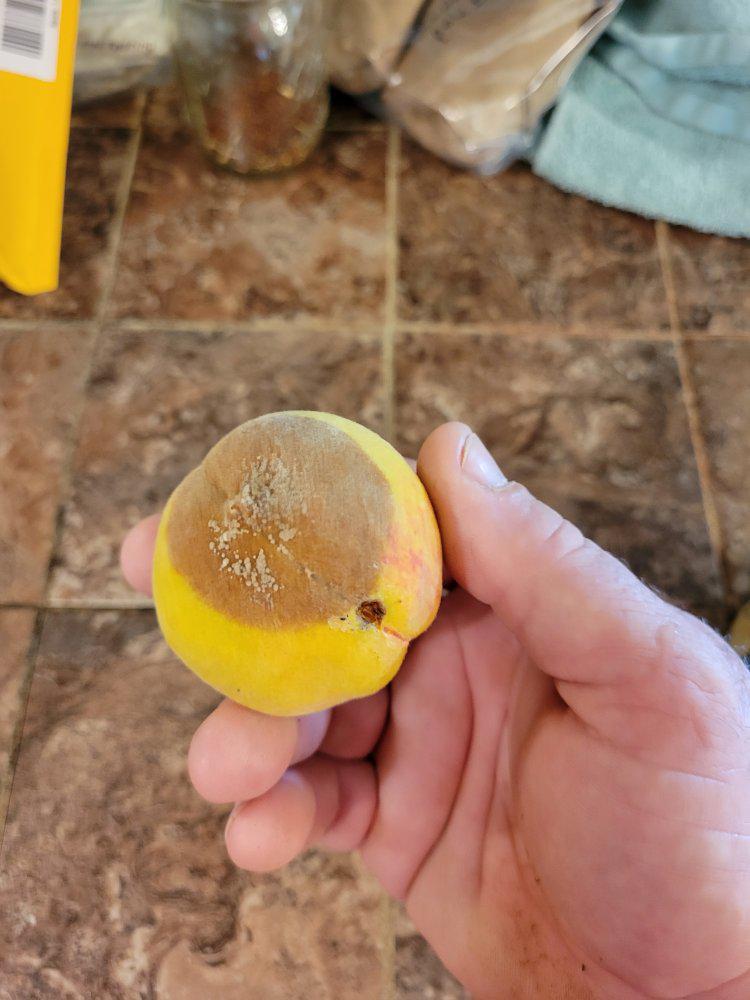
Plant: Peach
Disease: peach brown rot